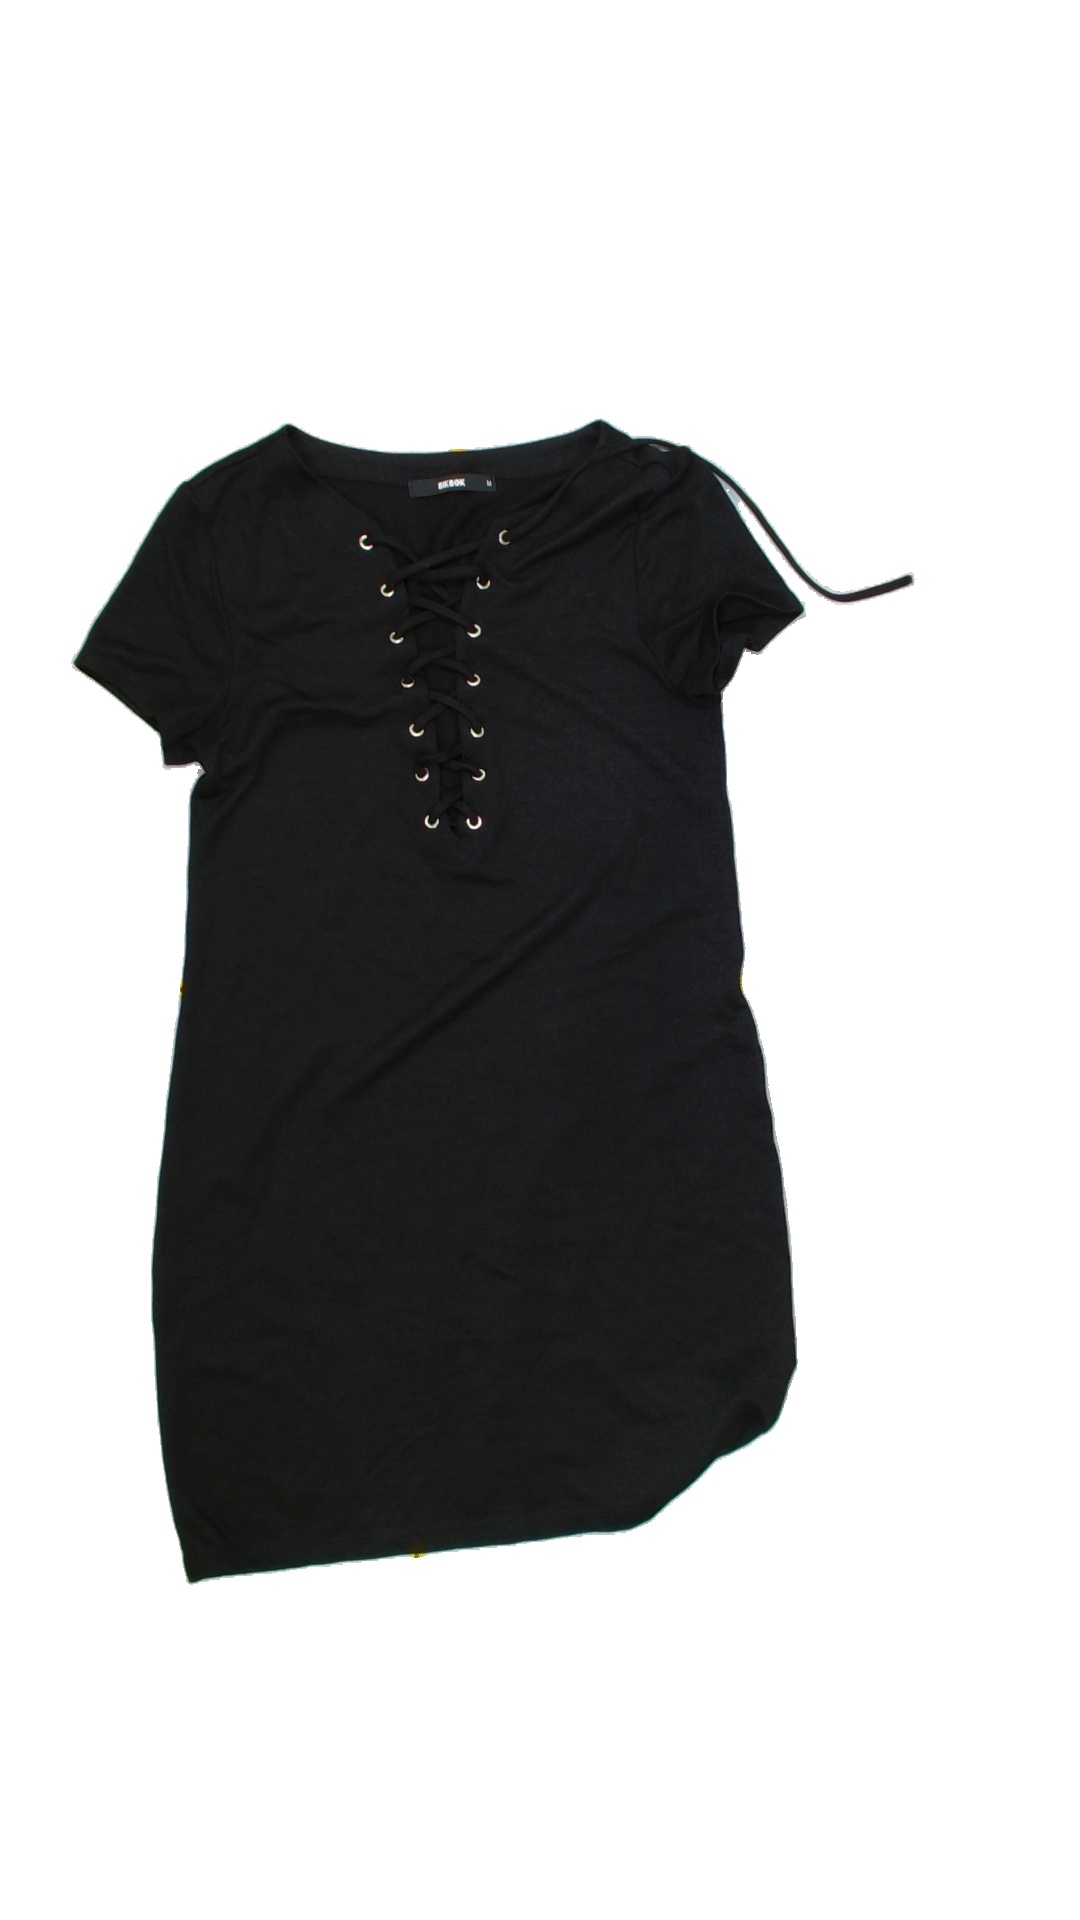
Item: Dress (Ladies)
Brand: Bikbok
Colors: Black
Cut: Tight
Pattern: Plain
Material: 57% poly 43% cotton
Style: No trend
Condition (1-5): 4
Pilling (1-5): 5
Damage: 1
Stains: No
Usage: Export
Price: <50